Chukkalanti Ammayi Chakkanaina Abbayi

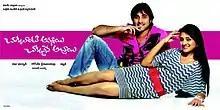

Chukkalanti Ammayi Chakkanaina Abbayi is a 2013 Telugu romance film directed by Kanmani. It stars Tarun and Vimala Raman in the lead roles. The music was composed by Anup Rubens. The film's title is based on the song of the same name from "Abhinandana" (1988).